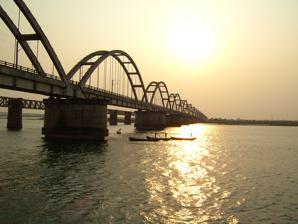
Building: Godavari Arch Bridge
Country: India
Year built: 2003
Bridge in Rajahmundry, India Godavari Arch Bridge The Godavari Arch Bridge in Rajahmundry Coordinates 17°00′28.2″N 81°45′21″E / 17.007833°N 81.75583°E / 17.007833; 81.75583 Carries Single Railway lane Crosses Godavari River Locale Rajahmundry , Andhra Pradesh Other name(s) Rajahmundry-Kovvur Bridge Owner Indian Railways Maintained by Indian Railways Preceded by Godavari Bridge Characteristics Design Bowstring-Girder Total length 2,745 metres (9,006 ft) Longest span 97.552 metres (320 ft) No. of spans 28 twin arches Piers in water 28 History Designer Hindustan Construction Company Constructed by Hindustan Construction Company Construction start 1991 Construction end 1997 Opened March 12, 1997 Replaces Havelock Bridge Location The Godavari Arch Bridge is a bowstring-girder bridge that spans the Godavari River in Rajahmundry , India . It is the latest of the three bridges that span the Godavari river at Rajahmundry. The Havelock Bridge being the earliest, was built in 1897, and having served its full utility, was decommissioned in 1997. The second bridge known as the Godavari Bridge is a truss bridge and is India's third longest road-cum-rail bridge crossing a water body. The bridge is one of the longest span prestressed concrete arch bridges in Asia. The Indian Railways who built this bridge have stated that "It is perhaps for the first time anywhere in the world that a bowstring arch girder using concrete has been constructed for such a long span of 97.55 metres (320.0 ft), and that too for the Railway loading." It has been widely used to represent Rajahmundry in arts, media, and culture. It is one of the recognised symbols of Rajahmundry. Geography The bridge is built across the Godavari River , the largest river in South India at over 1,000 metres (0.62 mi) length. It is built in the region as the river enters into the deltaic reach before discharging into the sea 60 kilometres (37 mi) downstream of the bridge. At the location of the bridge the Godavari River flows with a width of about 3 kilometres (1.9 mi), split in two channels with an island formation in between. The maximum discharge observed in the river is reported to be around 3 million m 3 /s and the maximum velocity of water flow as 5 metres (16 ft) per second. The bridge is located in a cyclonic area where the wind speed touch 200 kilometres (120 mi) per hour. The bridge is located in two channels, the Kovvur channel and the Rajahmundry channel, and hence the bridge is also known as the Kovvur-Rajahmundry Bridge. The Rajahmundry channel has a deep rocky bed, and even the water level is 18–20 metres (59–66 ft). Comparatively the Kovur channel is shallow with a water depth of about 8–10 metres (26–33 ft) and riverbed is made up of clay deposits. History Earlier Bridges Main articles: Old Godavari Bridge and Godavari Bridge The bridge on the left is the Old Godavari Bridge or the Havelock Bridge (decommissioned). This bridge is the third in the series of the bridges that spans the Godavari River at Rajahmundry . The earliest bridge is the Havelock bridge , which was built in 1897 by Frederick Thomas Granville Walton . It is 2,950 metres (9,680 ft) long and is made of masonry piers and steel girders. It was decommissioned in 1997 as it had served its full utility. The Godavari Arch bridge was actually built to replace the Havelock bridge. Additionally, the Godavari Arch bridge is aligned parallel to the Old Godavari bridge, and is separated by a short distance of about 200 meters. The second bridge is a railroad bridge, the Godavari bridge , built in the 1960s as a part of doubling of railway track between Chennai – Howrah . This is a truss bridge , with the superstructure made of steel. It is in active service and carries a single railway track in the lower level, and two-way road, pedestrian pathways on the upper level. Initial plans for the construction of the Godavari Arch bridge consisted of a steel superstructure like the Godavari bridge . But later the concept of prestressed concrete girders was considered, and subsequently the designing was continued with the concrete girders. Planning The second Godavari Bridge, a Truss Bridge, Asia's second longest road-cum-rail bridge Godavari Arch Bridge was to be built to replace and the Havelock Bridge , which had served its full utility. Initial plans made for the bridge considered a superstructure made of steel. But, as the usage of concrete as construction material had become popular since its introduction in the 1930s, the issue of type of superstructure was re–examined by the Indian Railways . It was decided to examine the possibility of evolving a prestressed concrete bridge with a 97.55 metres (320.0 ft) span . Firms were pre-qualified for the purpose with preferred options suggested for submission of offers, and for the preference of steel girder or concrete girder. Among the three firms which were shortlisted to submit proposals, two firms opted for concrete bridge and one for steel bridge. On the basis of these proposals, the authorities at Indian Railways prepared the Terms of Reference prescribing the design criteria. Following this, the three qualified firms, the Research Design and Standards Organization and the Railway Board were taken into consideration to indicate their views and comments on the Terms of Reference . And, subsequently the design criteria for the bridge was finalised. The proposals received from the three firms were examined by Proof Consultants who recommended that the design offered by Hindustan Construction Company be accepted. It proposed the bowstring-girder type concrete arch of span 92.552 metres (303.65 ft) with prestressed concrete box girder to act as the tie . Following this recommendation, the proposal of Hindustan Construction Company was accepted considering its technical feasibility and financial viability. Hindustan Construction Company won the order to plan, design and build the bridge. Construction The bridge, built by the Hindustan Construction Company , for the Indian Railways , was designed by Bureau BBR , Switzerland, and checked by Leonardt Andrä and Partners , Germany. Construction on the bridge began in 1991 and lasted till 1997. It was commissioned for passenger traffic in March 1997 and became fully operational for running trains by the Indian Railways from 2003. Description Specifications The twin arches , box girders , struts are all made of prestressed concrete . The twin arches have a constant width of 0.8 metres (2 ft 7 in) and depth varying from 1.7 metres (5 ft 7 in) at the springing to 1.1 metres (3 ft 7 in) at the crown. These are connected laterally with struts (known as Vierendeel truss ) and box girder. There are 28 identical spans of twin arches, of parabolic profile, spaced at 5.6 metres (18 ft), each of 97 metres (318 ft) width from centre to centre of the piers with a total length of 2.7 kilometres (1.7 mi). The effective span from centre to centre of the bearings is 94 metres (308 ft). Each girder is 95.552 metres (313.49 ft) long. The final dimensions of the box girder are 95.462 metres (313.20 ft)×5,200 millimetres (200 in) (bottom) with thickness of the top slab of 296 millimetres (11.7 in), the web of 300 millimetres (12 in) thickness and with the bottom slab thickness kept at 240 millimetres (9.4 in).A diaphragm stiffens the box girder at each Dina Hanger location. The substructure of the bridge consists of 28 piers. Design aspects The superstructure of the bridge is of the bow-string girder type. While designing, the projected speed for the trains was taken as 160 km per hour. Taking into consideration the cyclonic conditions, the wind speed considered without live load was 200 kilometres (120 mi) per hour, and with dead load the speed considered was 158 kilometres (98 mi) per hour. As the location of the bridge is in the Seismic Zone I, seismic load has not been accounted for in the design. The bridge is designed to run trains at a speed of 160 miles (260 km) per hour and is designed to withstand wind speed of 200 miles (320 km) per hour during cyclonic storms that are anticipated in and around Rajahmundry . Arches The arches are designed to share 80% of the dead load and live load transferred from the hangers and thus a plays a critical role of relieving the flexural and shear stresses on the girder. Twelve sinking supports are provided at each hanger location connecting with the girder. Hangers Each span of the bridge has 24 hangers, which are further divided into six types depending on their length. Each Dina Hanger is made of 49 high tensile steel wires of 7 millimetres (0.28 in) diameter each. These wires run parallel to each other and are encased in a high tensile polythene pipe, which is cement grouted. Girders The box girders are made of M42 grade concrete. Each girder was prestressed with 16 longitudinal cables, which in turn were prestressed to a force of 2950 kN each. The box girder , which functions as the deck of the bridge and carries the live load , comprises end diaphragm (1,000 millimetres (39 in) thick), which has inspection windows. The design of the girder accounts for loading conditions of full span train load, half span train load, one third span train load and so forth with due accounting of temperature variation of ±10 °C (50 °F). At each stage of casting of the girders (seven stages of casting were involved for each girder from girder stressing to removal of form work) forces generated in the arch section were studied and accounted. The girder casting also ensured that no cracks appeared in the arches at any stage. Bearings The bridge has been provided with pot bearings, of 1050 tonnes capacity. One each pier , the girder is supported on four pot bearings of three types: PNa, PNe, PN. The PNa type bearing (which facilitates free sliding in both directions) on one pier and PNe type (slides only in one direction) in the succeeding pier and PN type which is fixed type. The PNa and PNe type of bearings have been pre-set for 60 millimetres (2.4 in) movement in the longitudinal direction and 10 millimetres (0.39 in) in the lateral direction and the centre line of top plate has been fixed relatively by 60 millimetres (2.4 in)/10 millimetres (0.39 in) with respect to centre line of bottom plate of the bearing which will permit the movements due to creep, shrinkage and elastic deformation. Their placement ensures that only longitudinal movement takes place without permitting any lateral moment. Three sets of bearings were imported from Switzerland , while the balance bearings were made by BBR (India) Pvt Ltd , India . Maintenance Corrective action After the bridge was constructed, the railway authorities carried out settlement studies of all 28 piers in view of the foundation conditions on which they were founded. These measurements indicated that pier settlement in only one pier, namely "pier 27" in the Kovvur Channel was of the order of 211 millimetres (8.3 in), which needed corrective action, while in all other piers the settlement was less than 75 millimetres (3.0 in) indicating that pier foundations had settled down. Since the rotation in the vertical plane exceeded the prescribed value for differential settlement, BBR, consultants to Hindustan Construction Company (HCC), anticipated that the top plate of the bearing is "likely touch the bottom plate thereby damaging the bearing." To remedy the situation, the consultant advised HCC, to maintain a uniform gradient of 200 millimetres (7.9 in) between the piers 26, 27 and 28. However, the lifting of bearings by 200 millimetres (7.9 in) was executed during the month of May 2003, even though the settlement of the pier in question was not significant after May 2002. This was achieved by using Conbextra HES (which has properties of free flow, achieving high early strength and quick setting), a cementation material manufactured by M/s. FOSROC, India. The gap of 200 millimetres (7.9 in) between the pedestal top and bottom of bearing was filled with this material. This was done by careful planning of stopping train operations (by taking two breaks of short intervals) over the bridge during the period of rectification supported by eight 400 tonnes capacity hydraulic jacks with lock nut and shim plates’ arrangement. See also Godavari Bridge Old Godavari Bridge Godavari River References